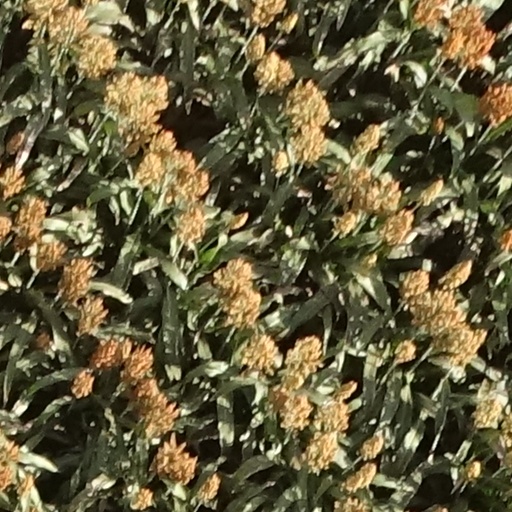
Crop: sorghum